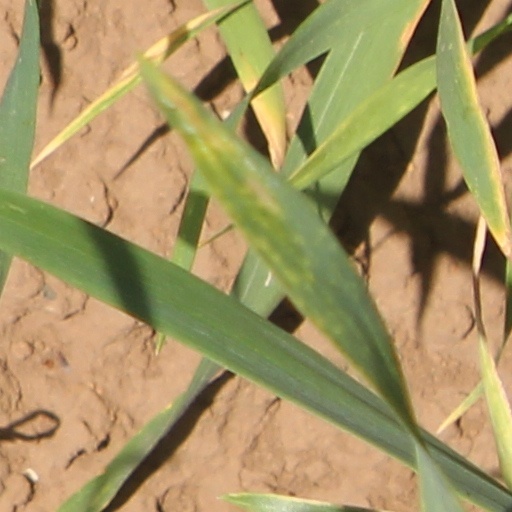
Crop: wheat